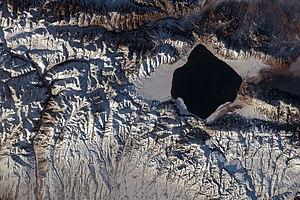
Le lac Sayram est un lac situé près des Monts Tian dans la préfecture autonome mongole de Börtala au sein de la région autonome de Xinjiang en République populaire de Chine.